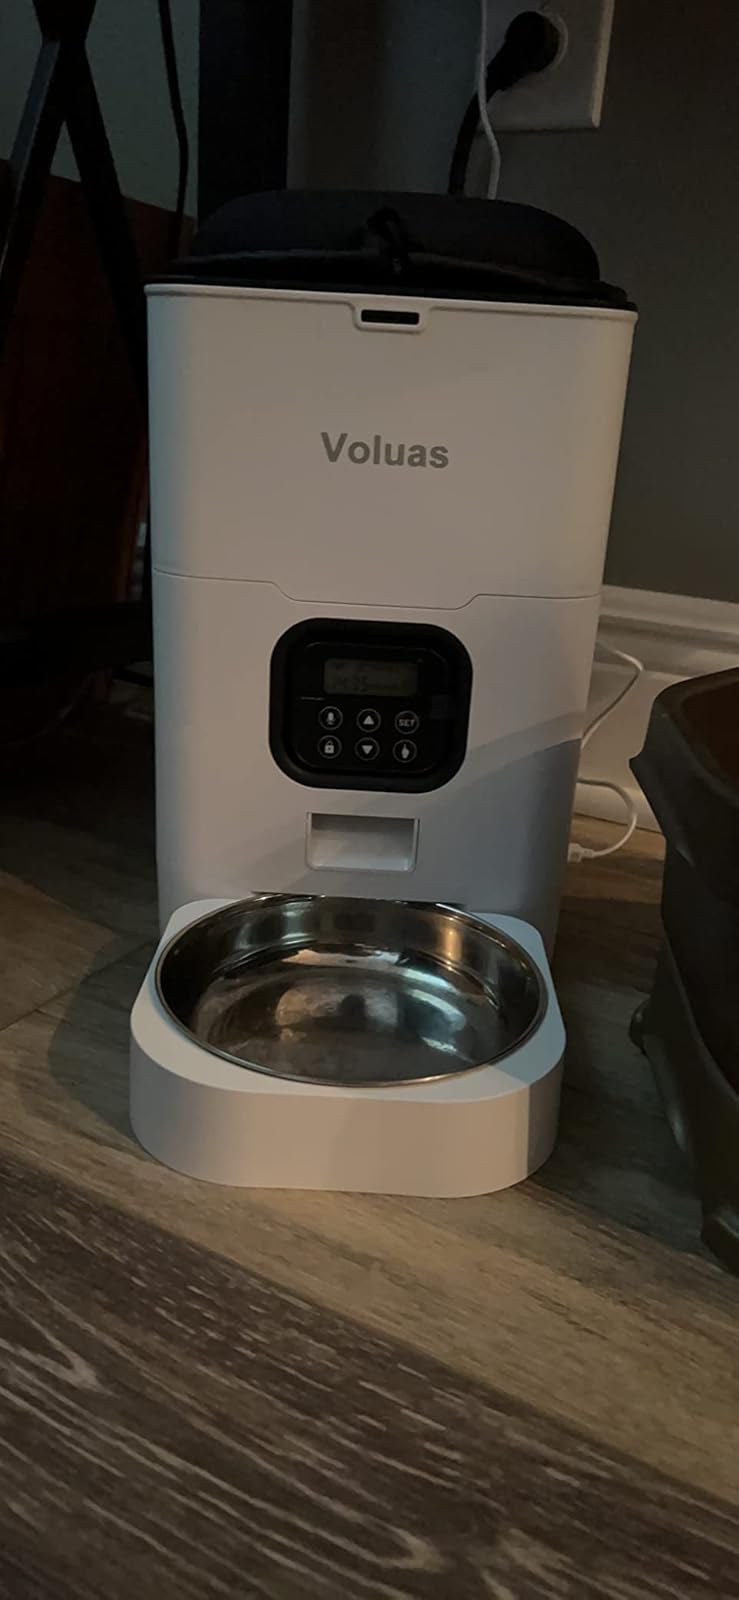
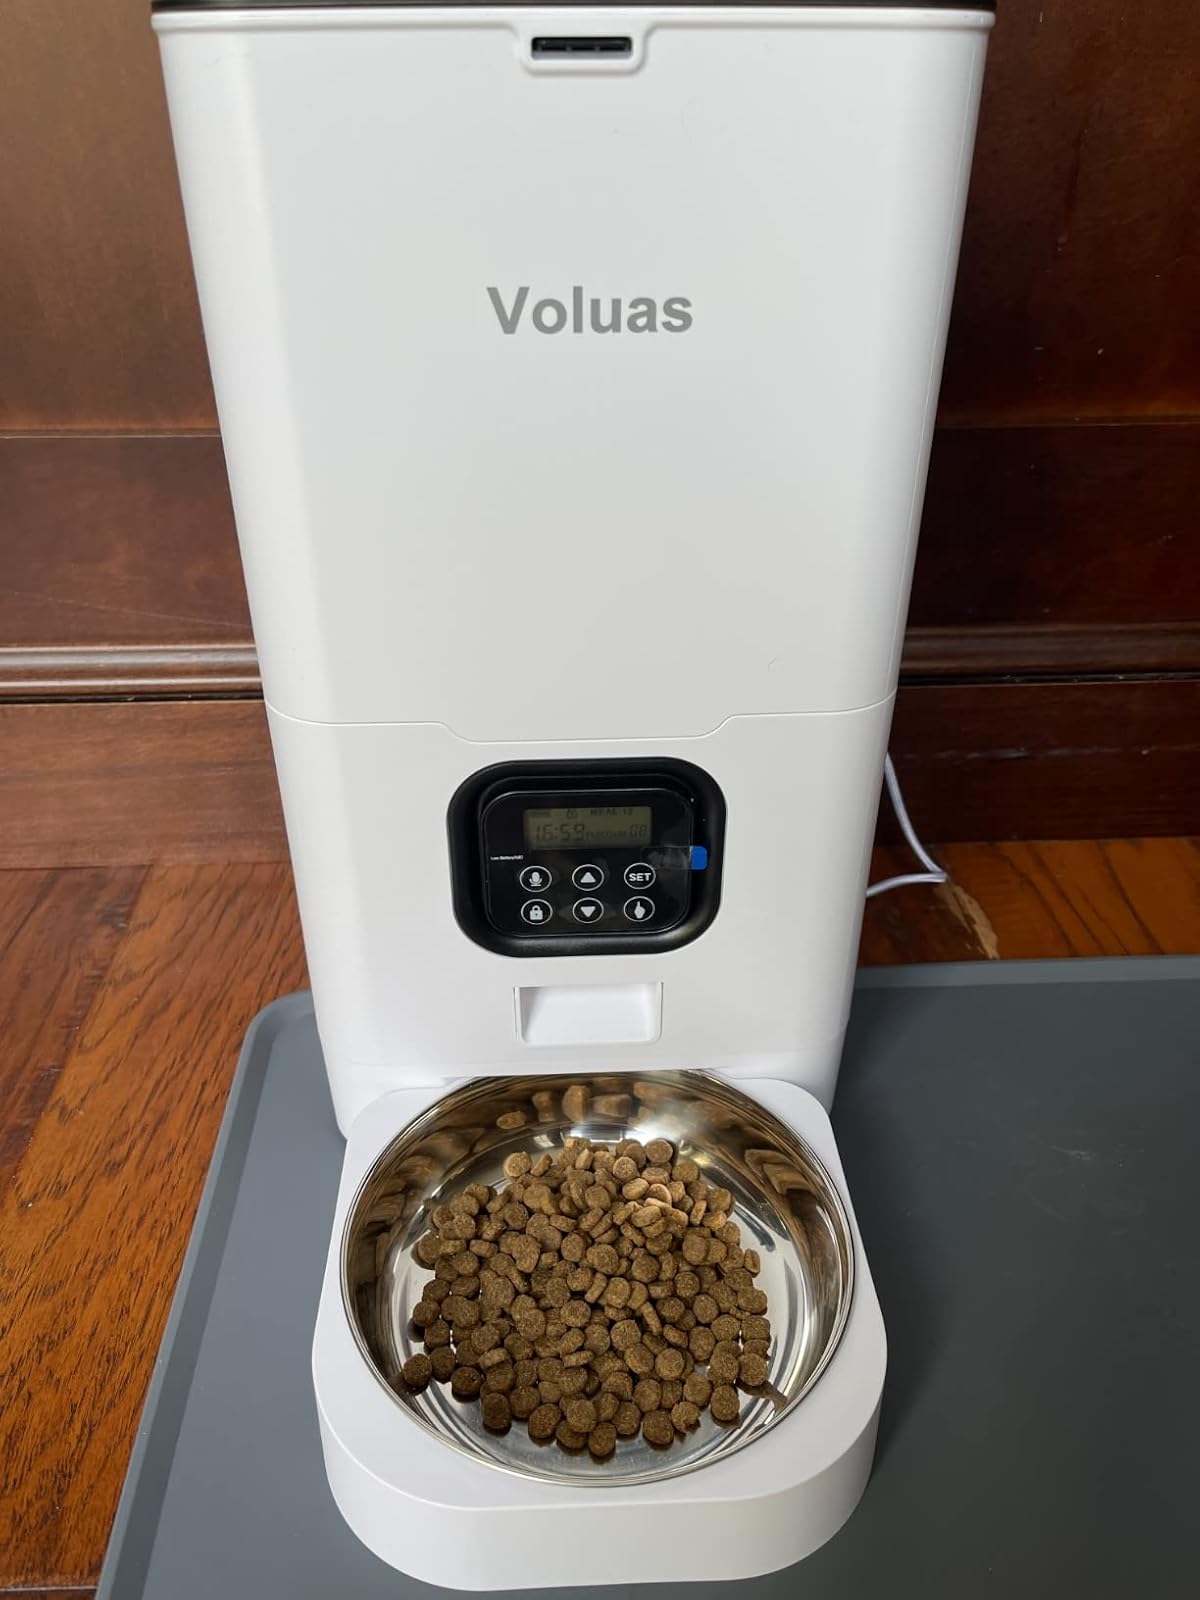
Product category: items_feeder
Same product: yes